Gestural Variations

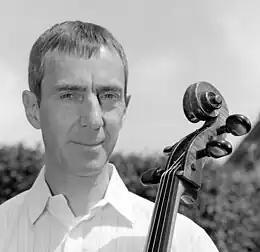
Composer Graham Waterhouse, 2011

Gestural Variations, Op. 43, is a trio composition by Graham Waterhouse in 1997 originally for oboe, bassoon and piano. Later versions are scored for clarinet, cello and piano (1999) and flute, cello and piano (2009).